Shin'asahi, Shiga

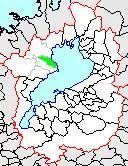
Location of Shin'asahi

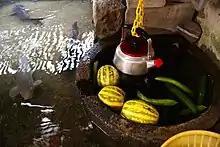
Natural clear water in Harie area

As of 2003, the town had an estimated population of 11,188 and a density of 340.68 persons per km. The total area was 32.84 km.